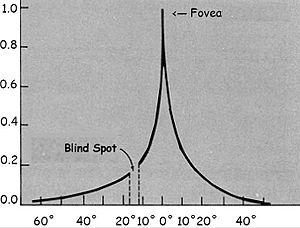
La vue est le sens qui permet d'observer et d'analyser l'environnement à distance au moyen des rayonnements lumineux.